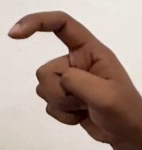
ASL sign: X